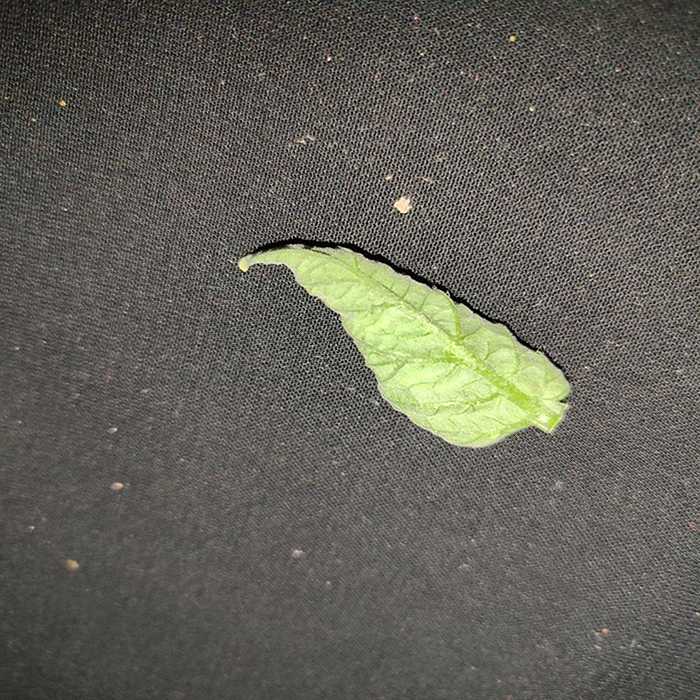
Plant: Tomato
Label: Tomato leaf curl virus